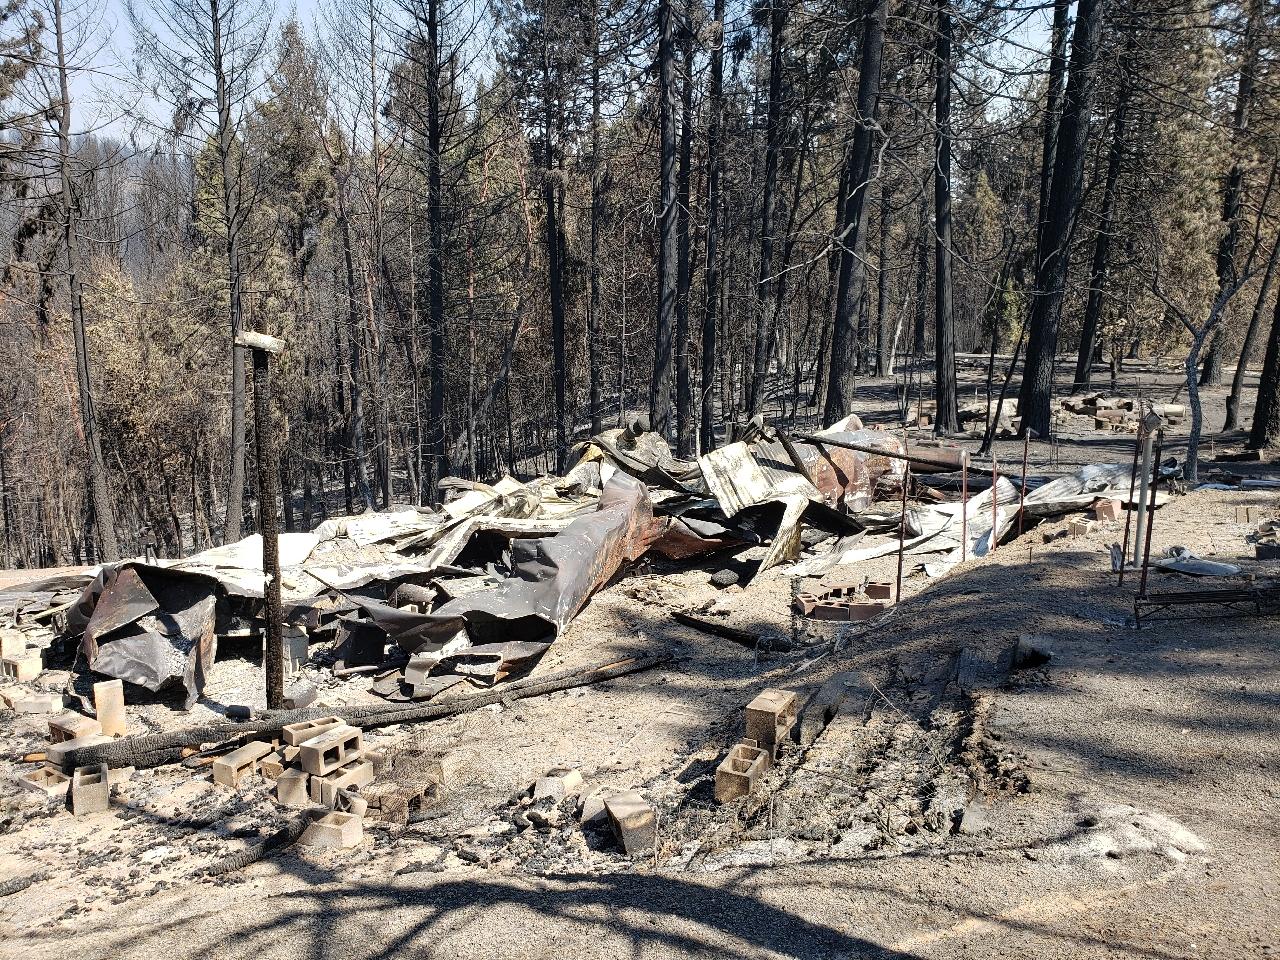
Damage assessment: destroyed